South Korea at the 2012 Summer Olympics

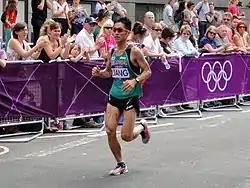
Jang Sin-Kweon in men's marathon

The South Korean women's hockey team have qualified a team of 16 players for the games by virtue of being runner-up at the 2010 Asian Games hockey tournament.